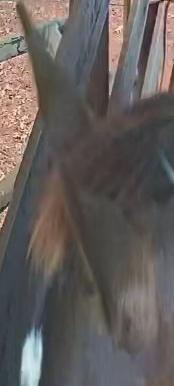
Face region: ears (position_of_ears)
Pain indicator: not_present